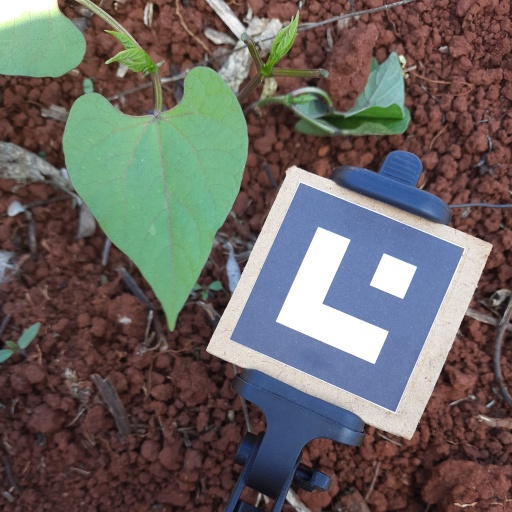
Observations: flat surface, no eating holes, under shade